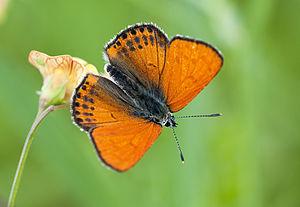
Lycaena est un genre de lépidoptères de la famille des Lycaenidae et de la sous-famille des Lycaeninae.
Le Cuivré du genêt est une espèce d'insectes lépidoptères de la famille des Lycaenidae et de la sous-famille des Lycaeninae.